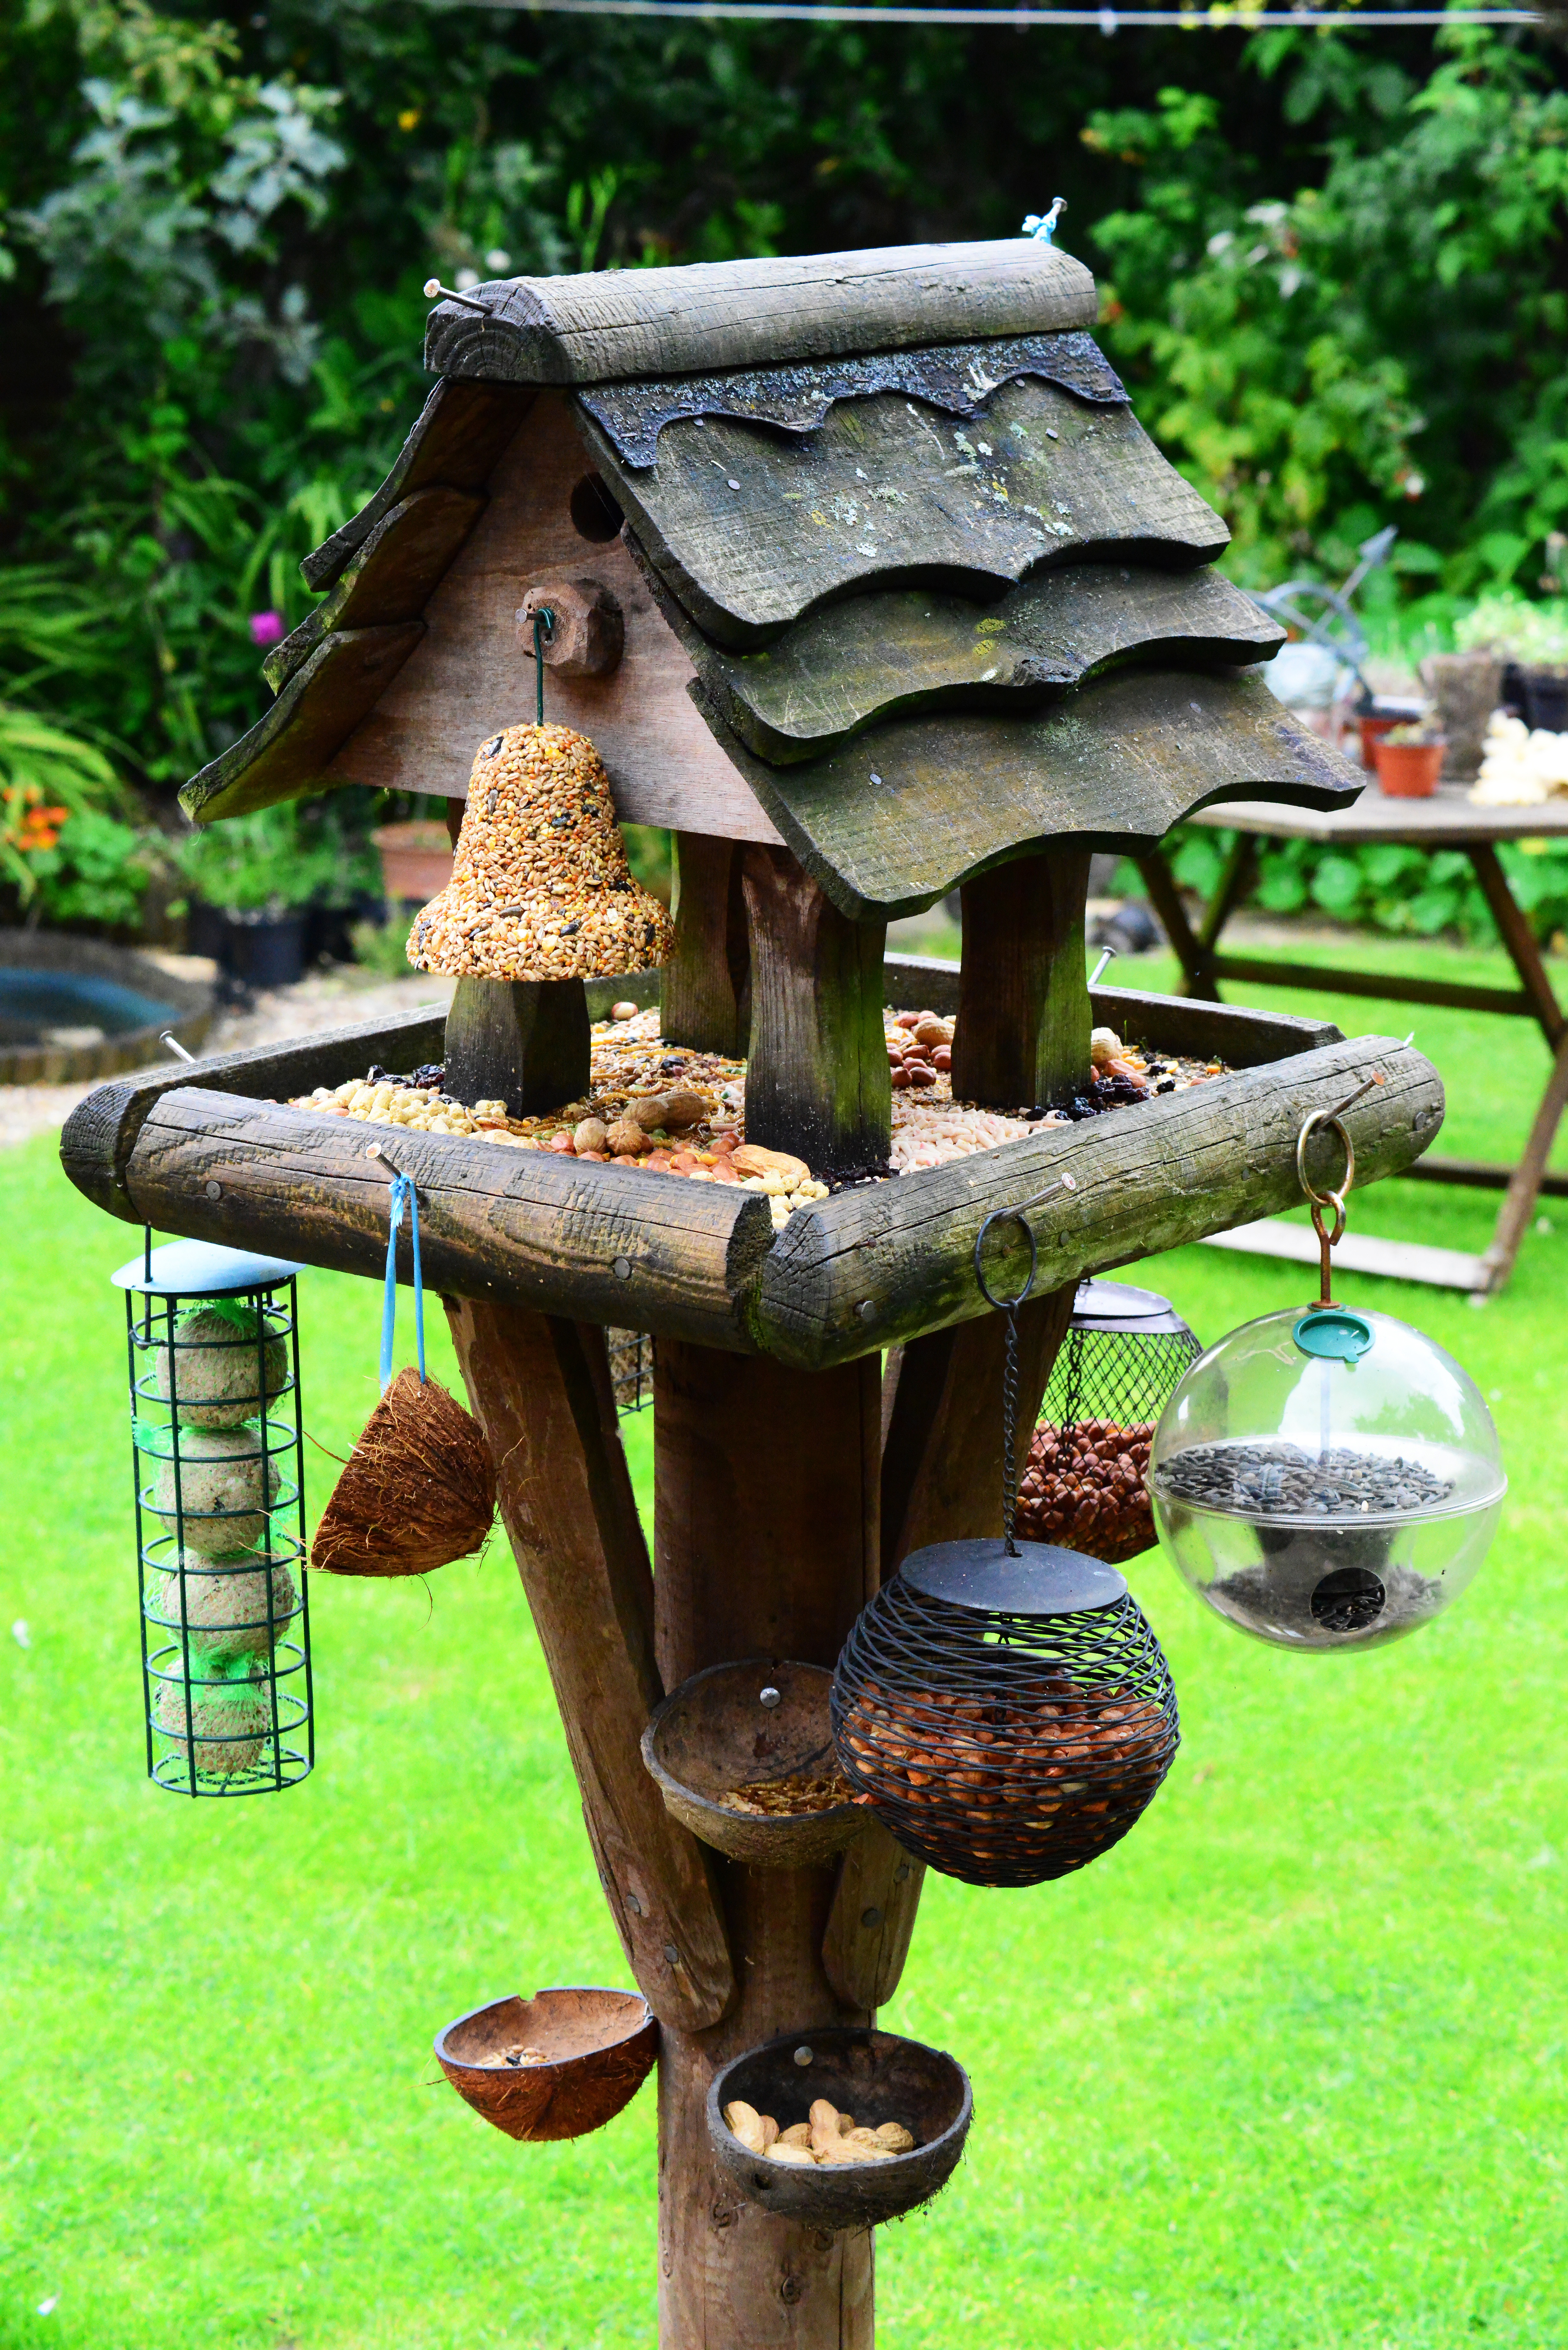
tree, wood, flower, perch, backyard, garden, lighting, sculpture, yard, feeder, bird feeder, bird food, bird house, bird table, feeding station